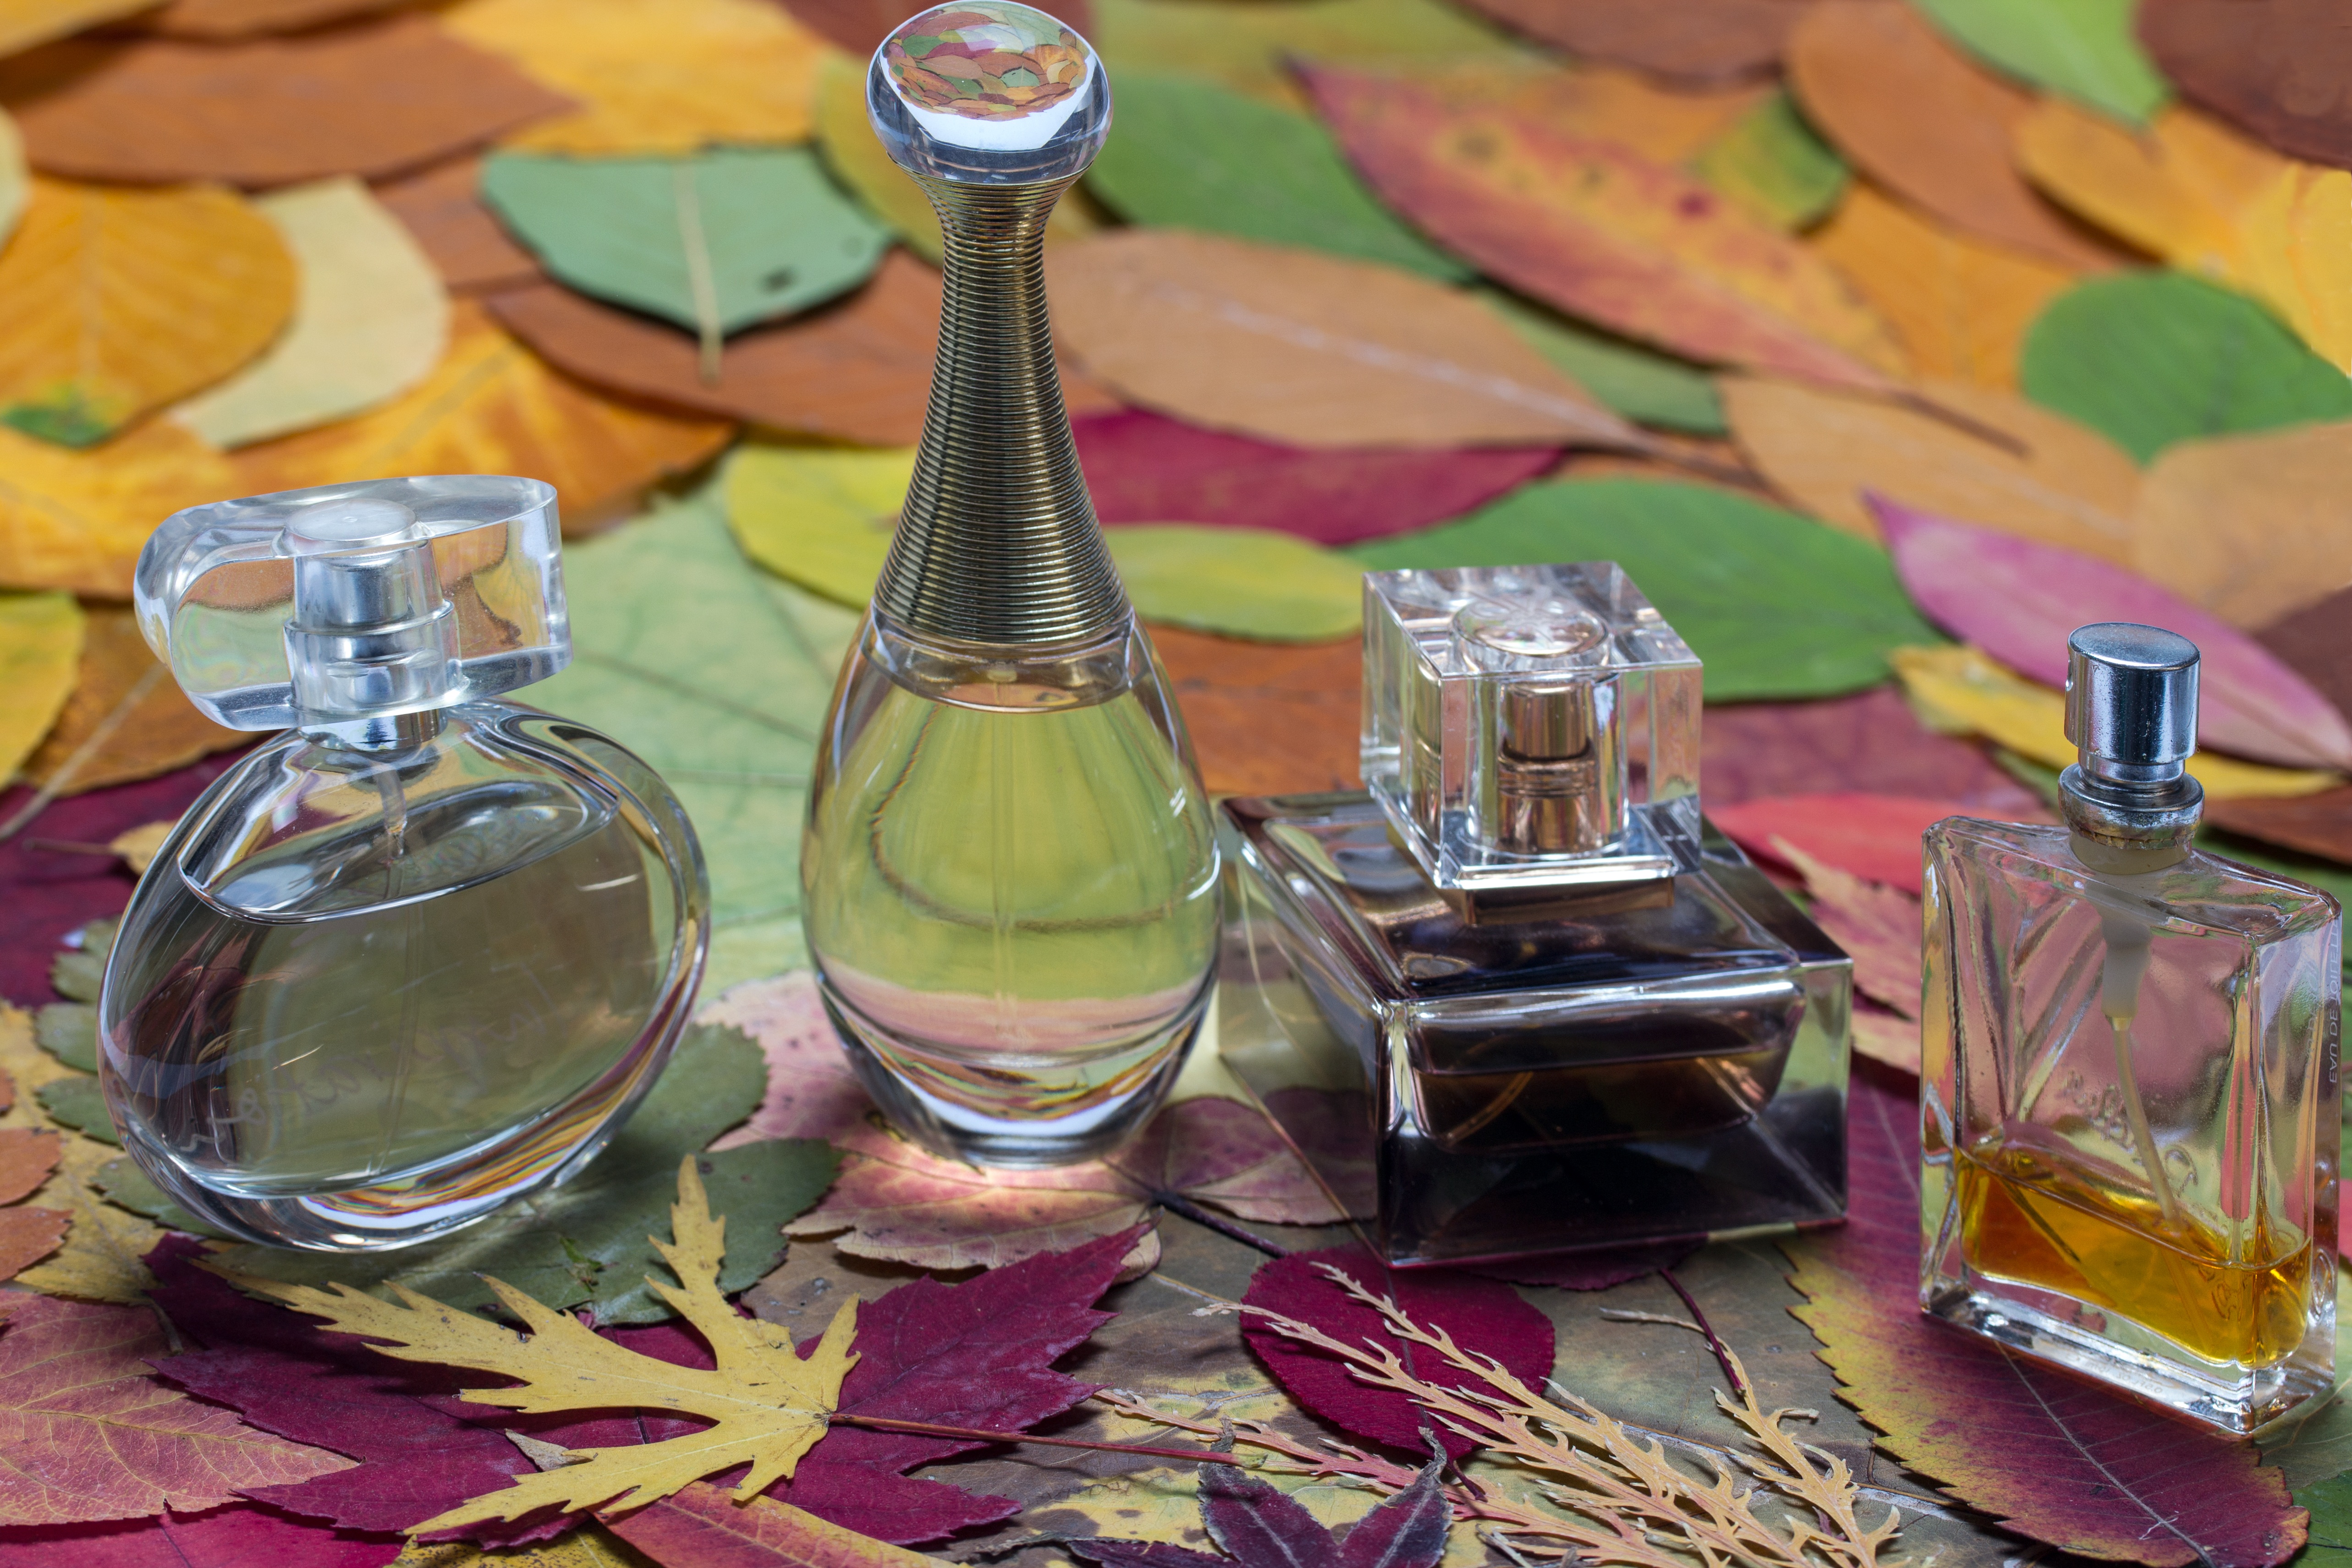
color, still life, painting, glass bottle, leaves, bottles, perfume, cosmetics, fragrance